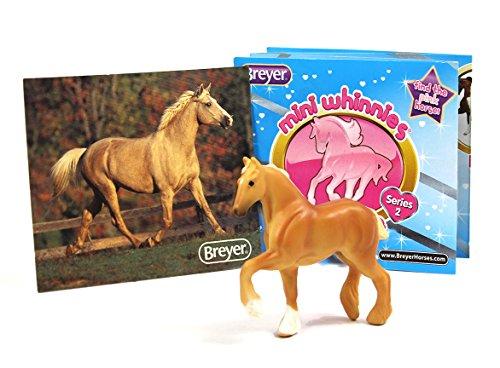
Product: Breyer Surprise Blind Bag, Multi
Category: Toys & Games | Toy Figures & Playsets | Playsets & Vehicles | Playsets
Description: Each Mini Whinnies blind bag contains one of 18 different possible horse breeds to collect.
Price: $3.99
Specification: ProductDimensions:2x1.5x0.5inches|ItemWeight:4ounces|ShippingWeight:8ounces(Viewshippingratesandpolicies)|ASIN:B07CXV4YLZ|Itemmodelnumber:300191|Manufacturerrecommendedage:4yearsandup